Wayne Rooney

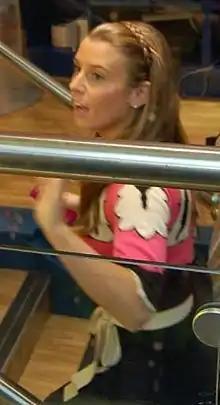
Rooney's wife, Coleen, in October 2006

Rooney was red-carded in the 62nd minute of the quarter-final for stamping on Portugal defender Ricardo Carvalho as both attempted to gain possession of the ball. Rooney seemed to be pulled back by Carvalho, and then trod on his opponent's groin as the Chelsea defender was on the floor trying to win the ball, an incident that occurred right in front of the Argentine referee Horacio Elizondo.